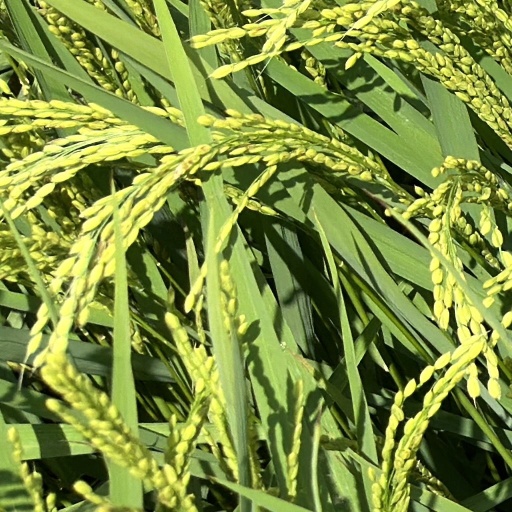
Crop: rice